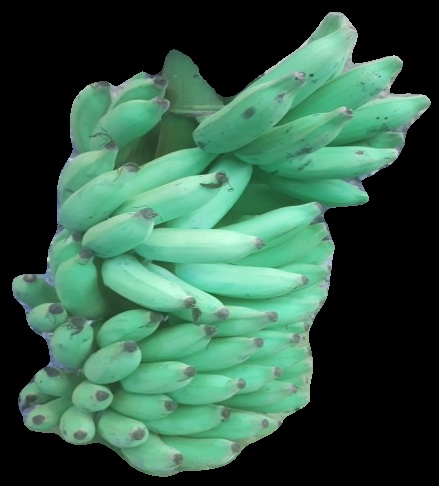
Variety: elakki-bale
Grade: grade2